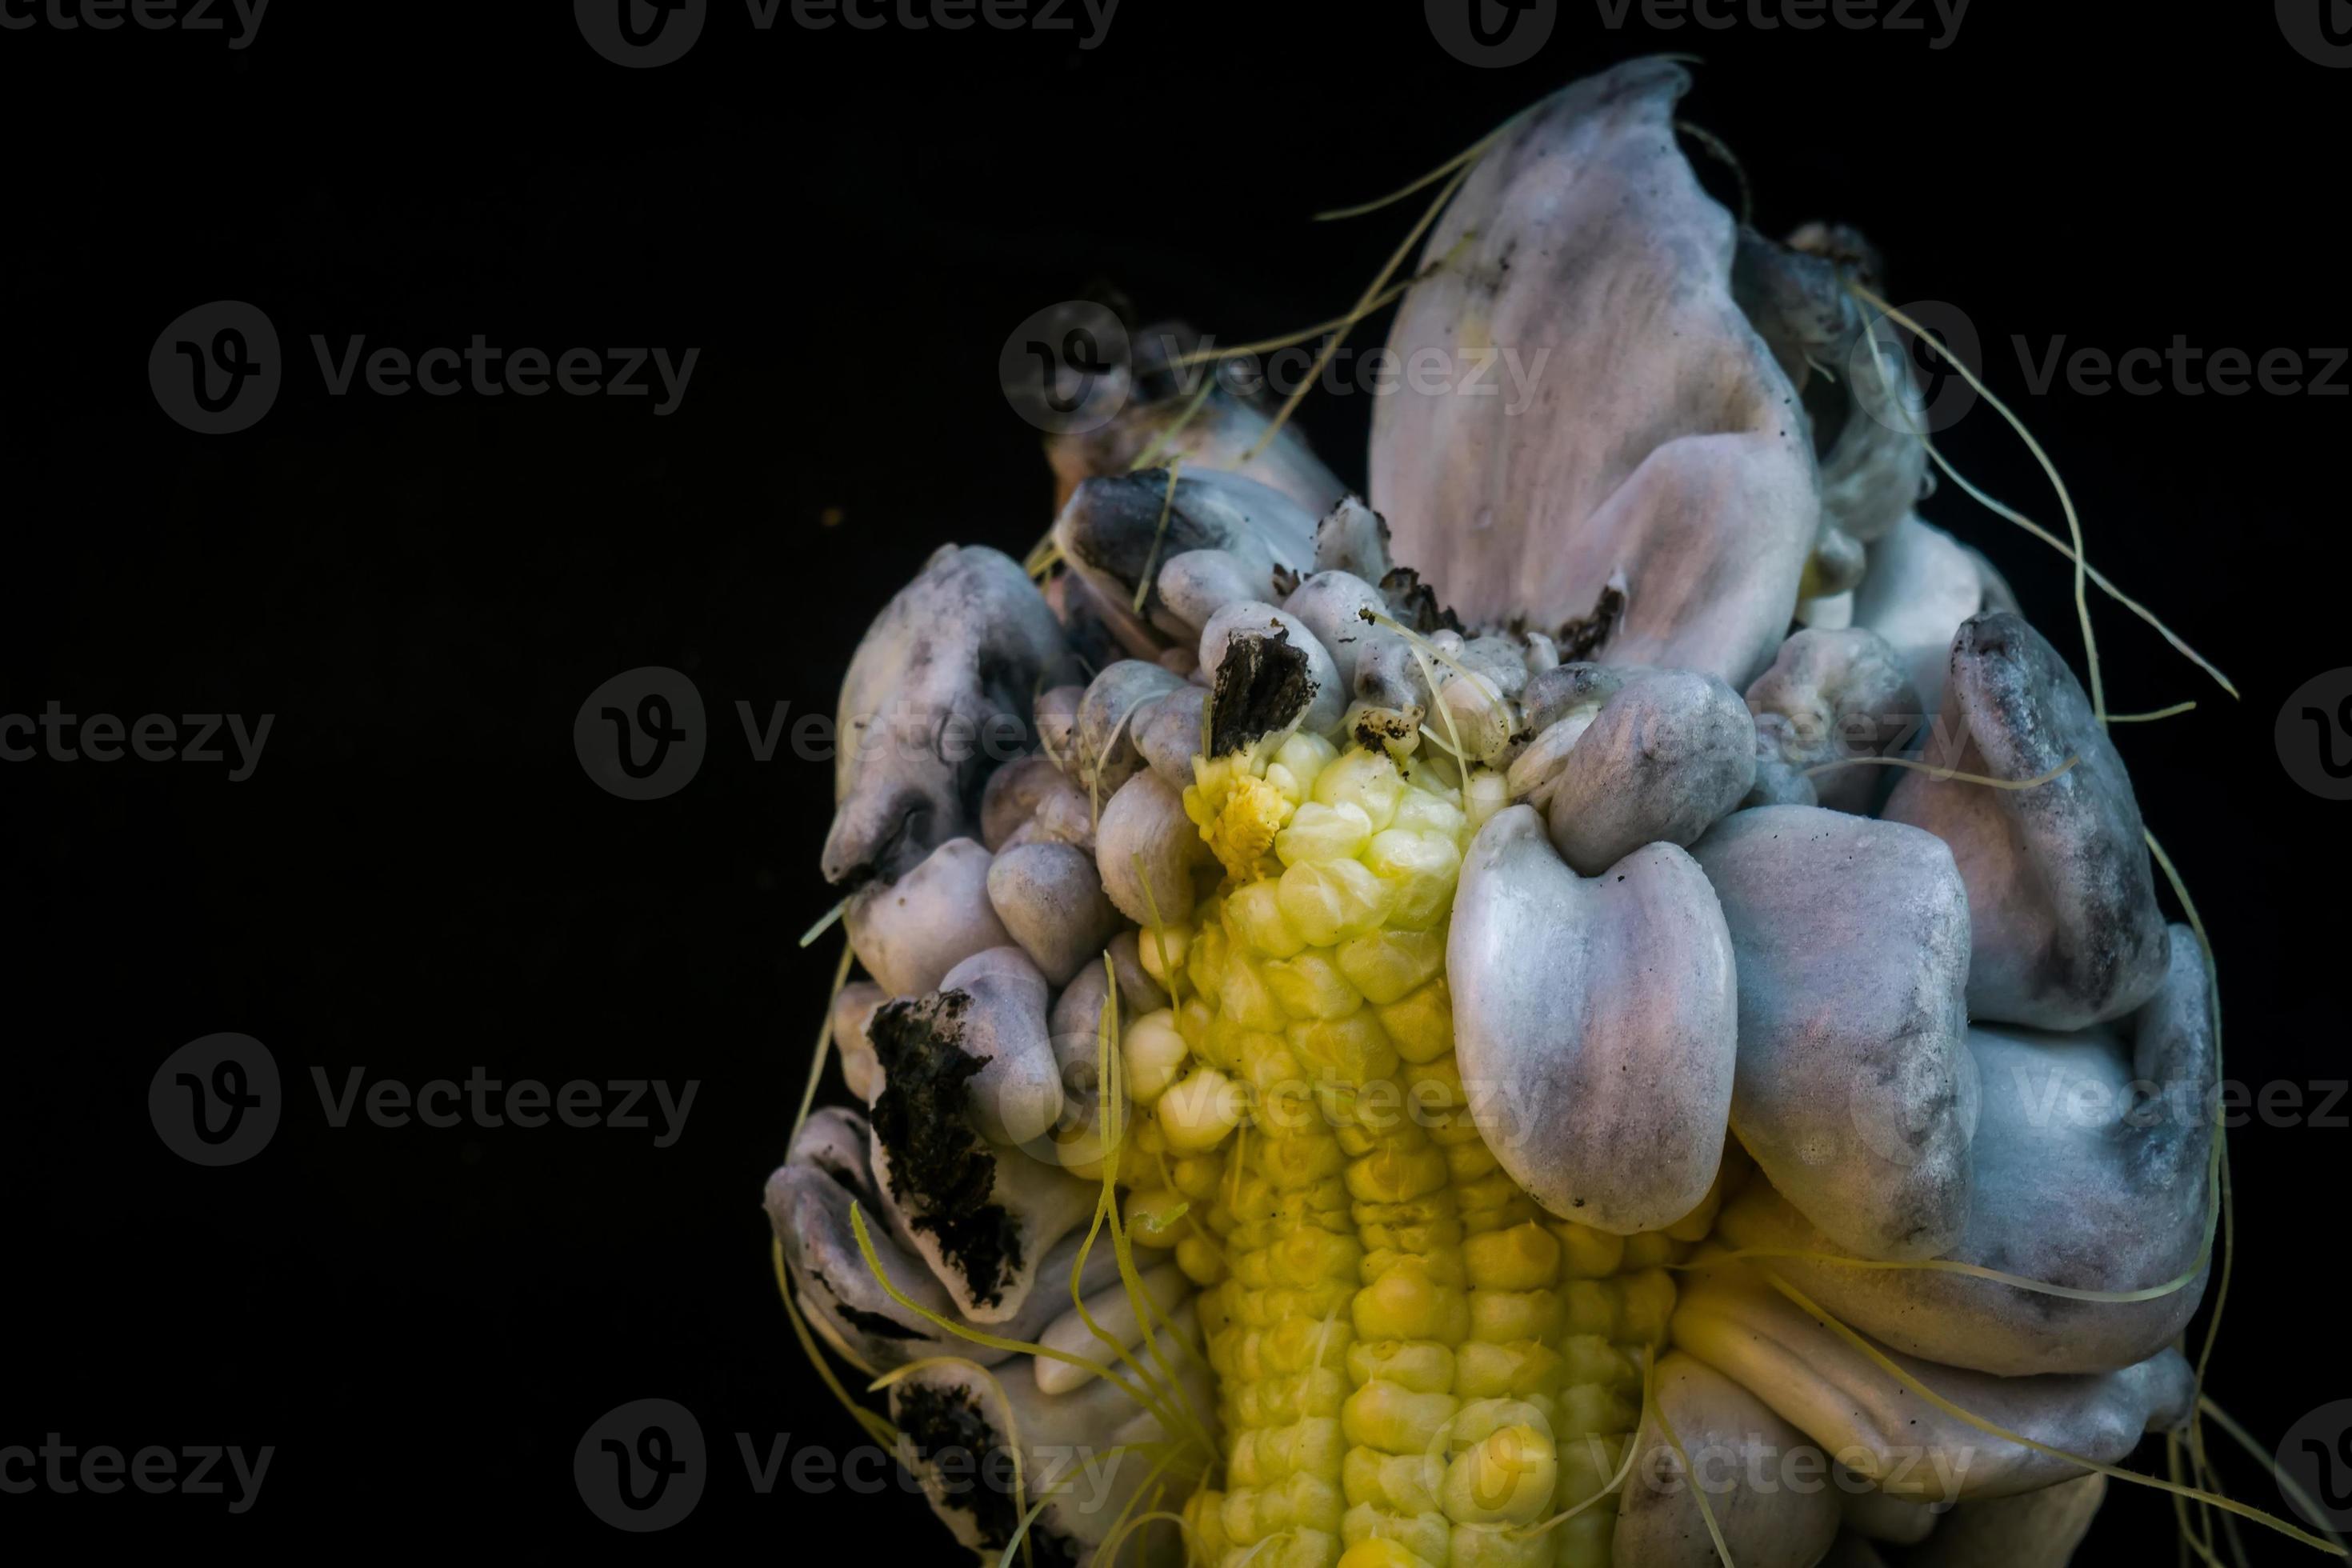
Plant: Corn
Disease: corn smut